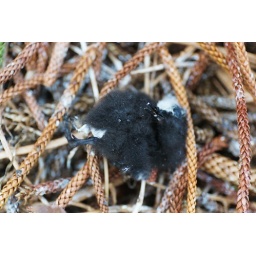
many dead chicks lie on the forest floor below the nests - pushed out by a stronger sibling